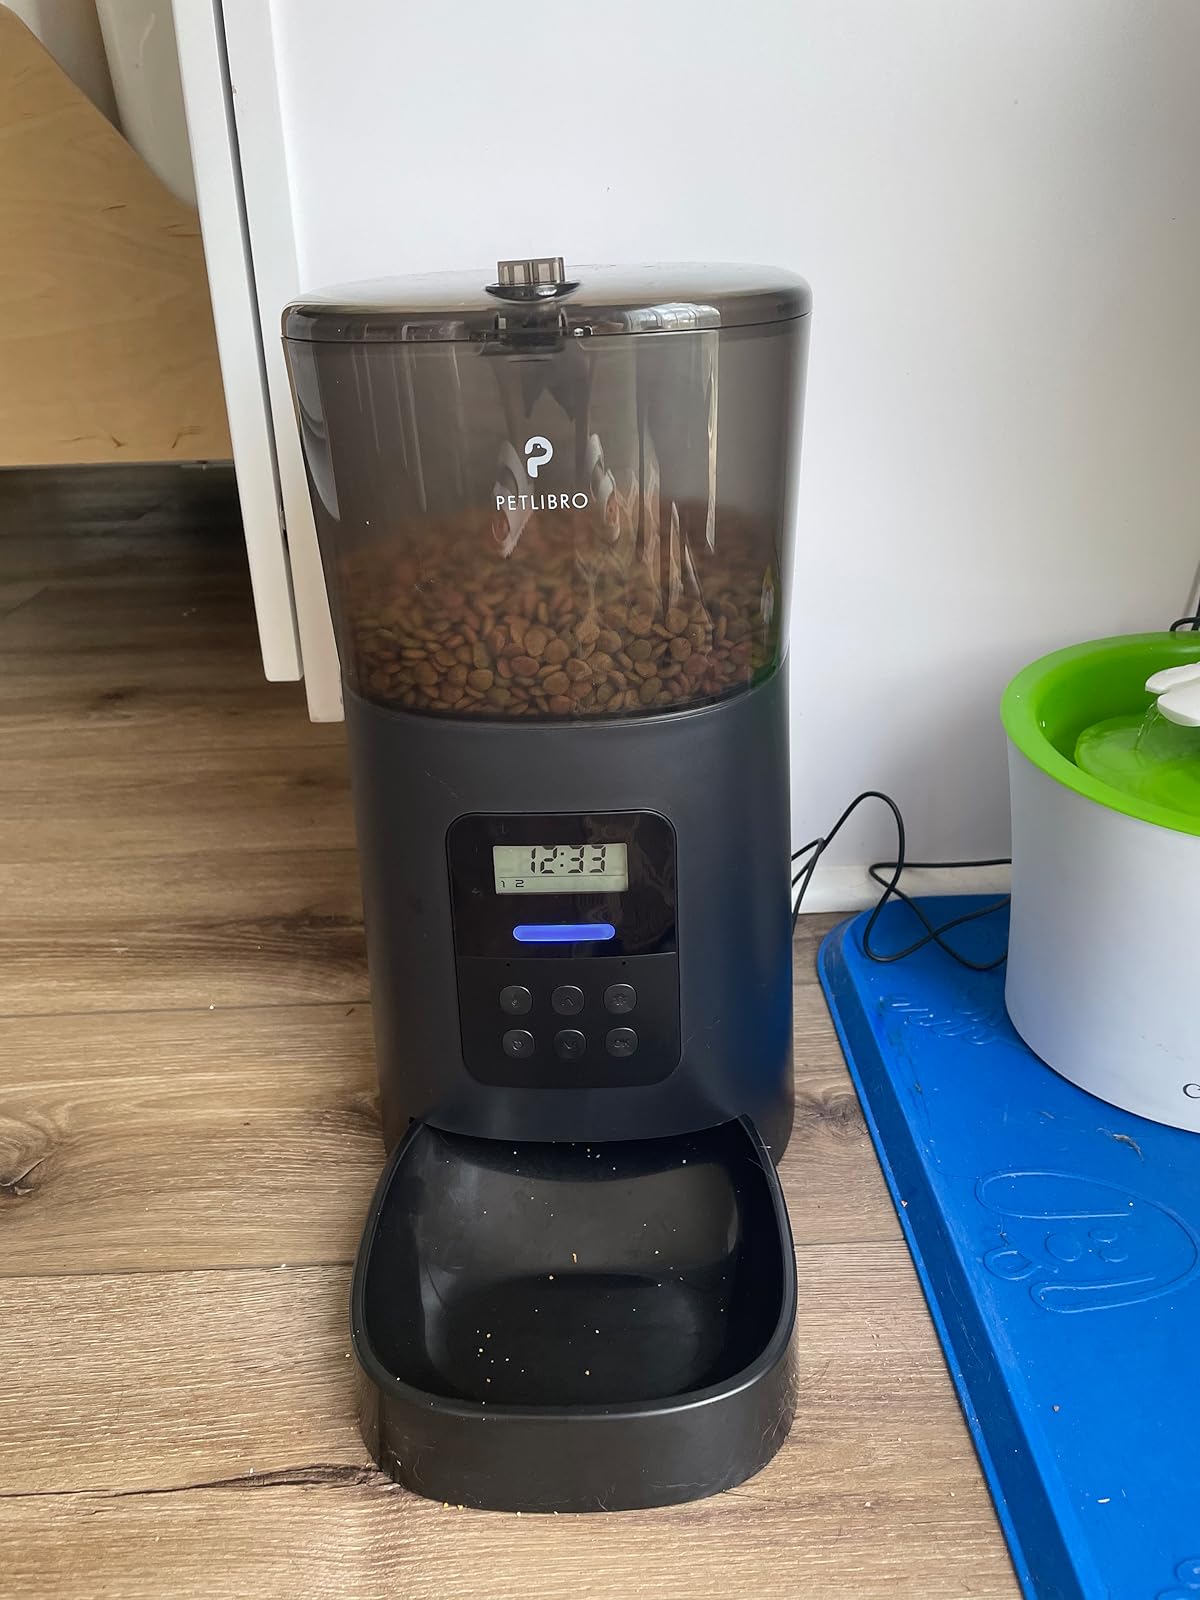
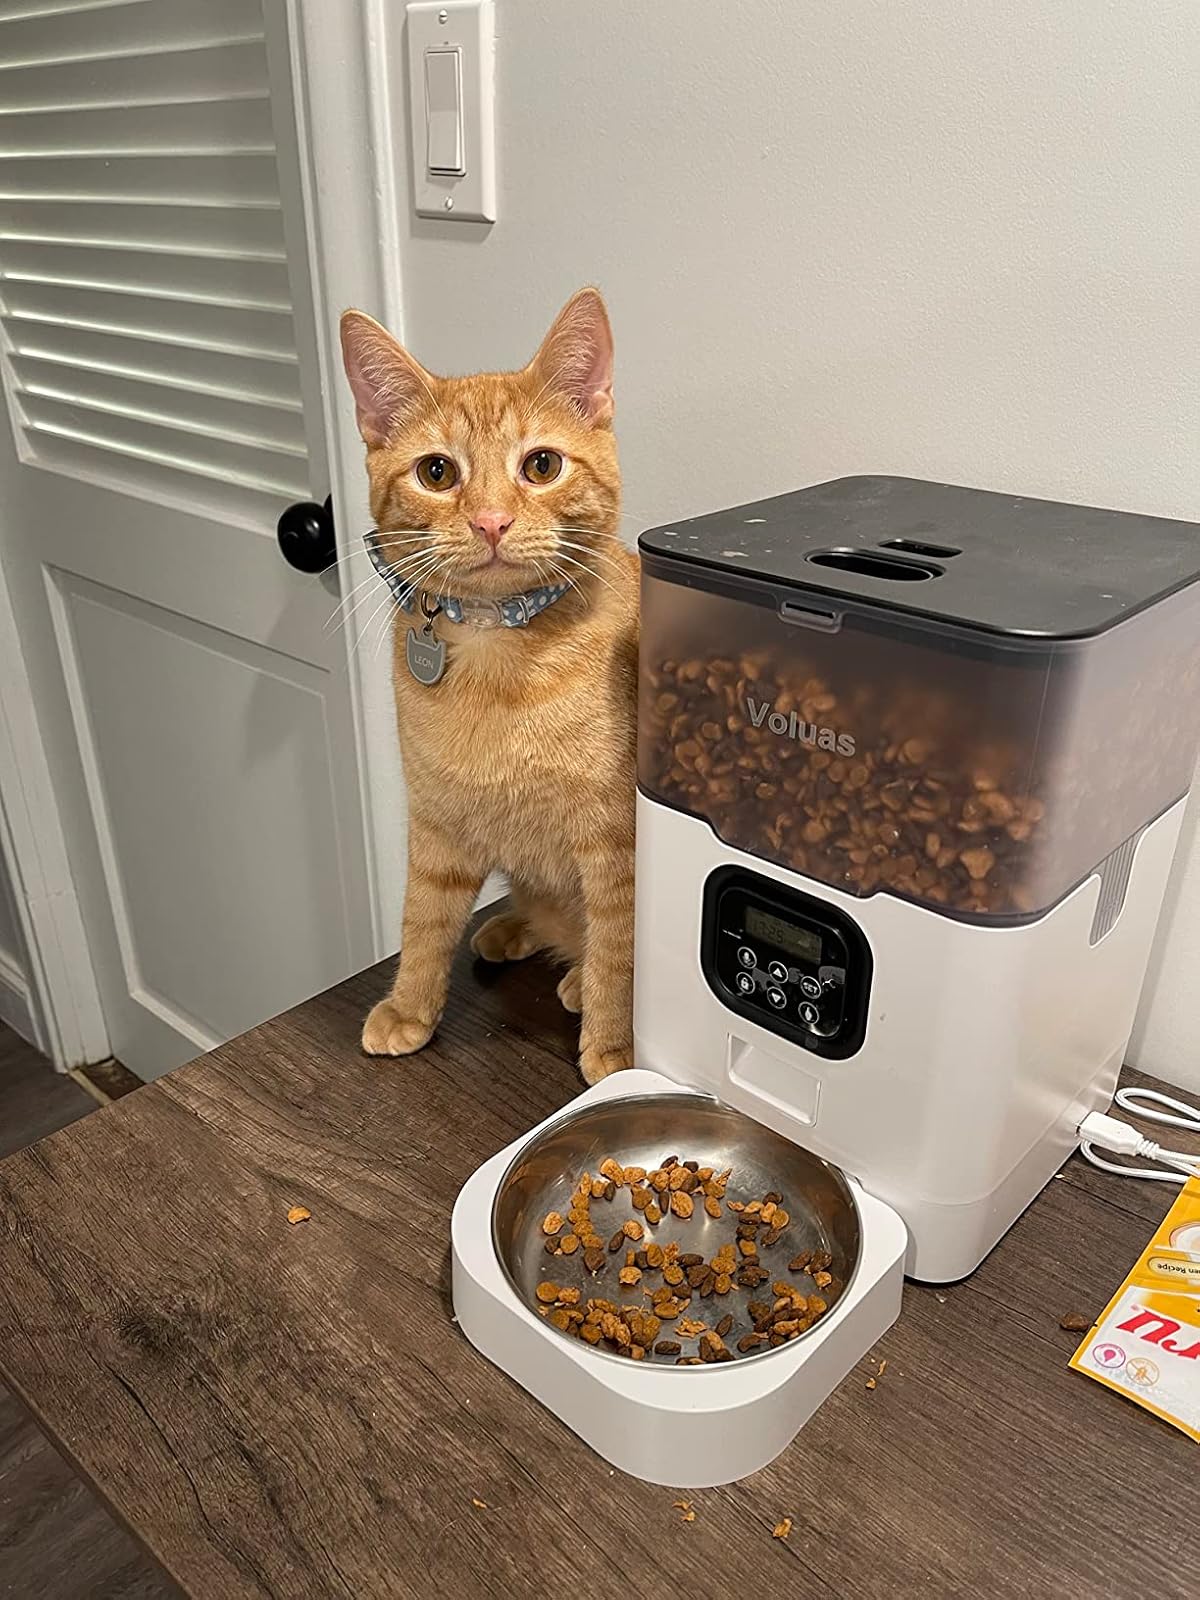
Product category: items_feeder
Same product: no